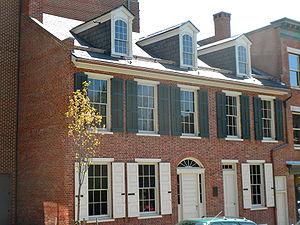
Thaddeus Stevens, né le 4 avril 1792 à Danville et mort le 11 août 1868 à Washington, D.C., est un homme politique américain, notamment représentant de la Pennsylvanie au Congrès des États-Unis. Il fut l'un des principaux meneurs de la faction radicale du Parti républicain dans les années 1860. Opposant acharné à l'esclavage et aux discriminations envers les Afro-Américains, il chercha à garantir leurs droits durant la période qui suivit la guerre de Sécession et s'opposa notamment au président Andrew Johnson sur cette question.